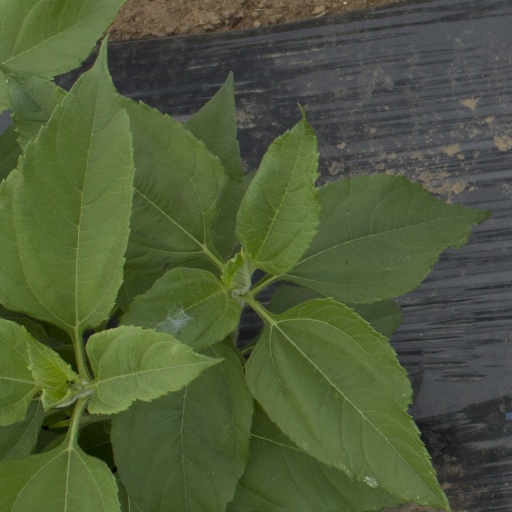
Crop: Jerusalem artichoke